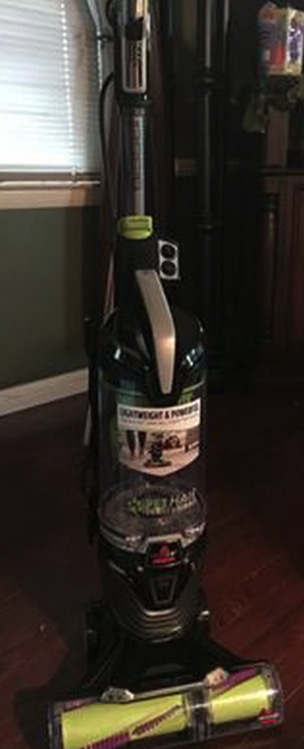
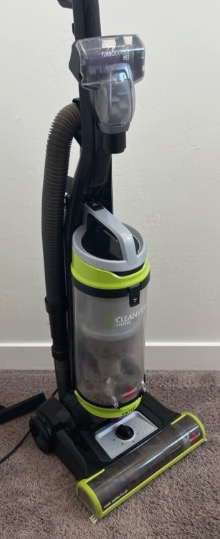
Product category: items_vacuum
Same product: no